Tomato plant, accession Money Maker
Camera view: tilt-top (135 deg); turntable rotation: 240 degrees
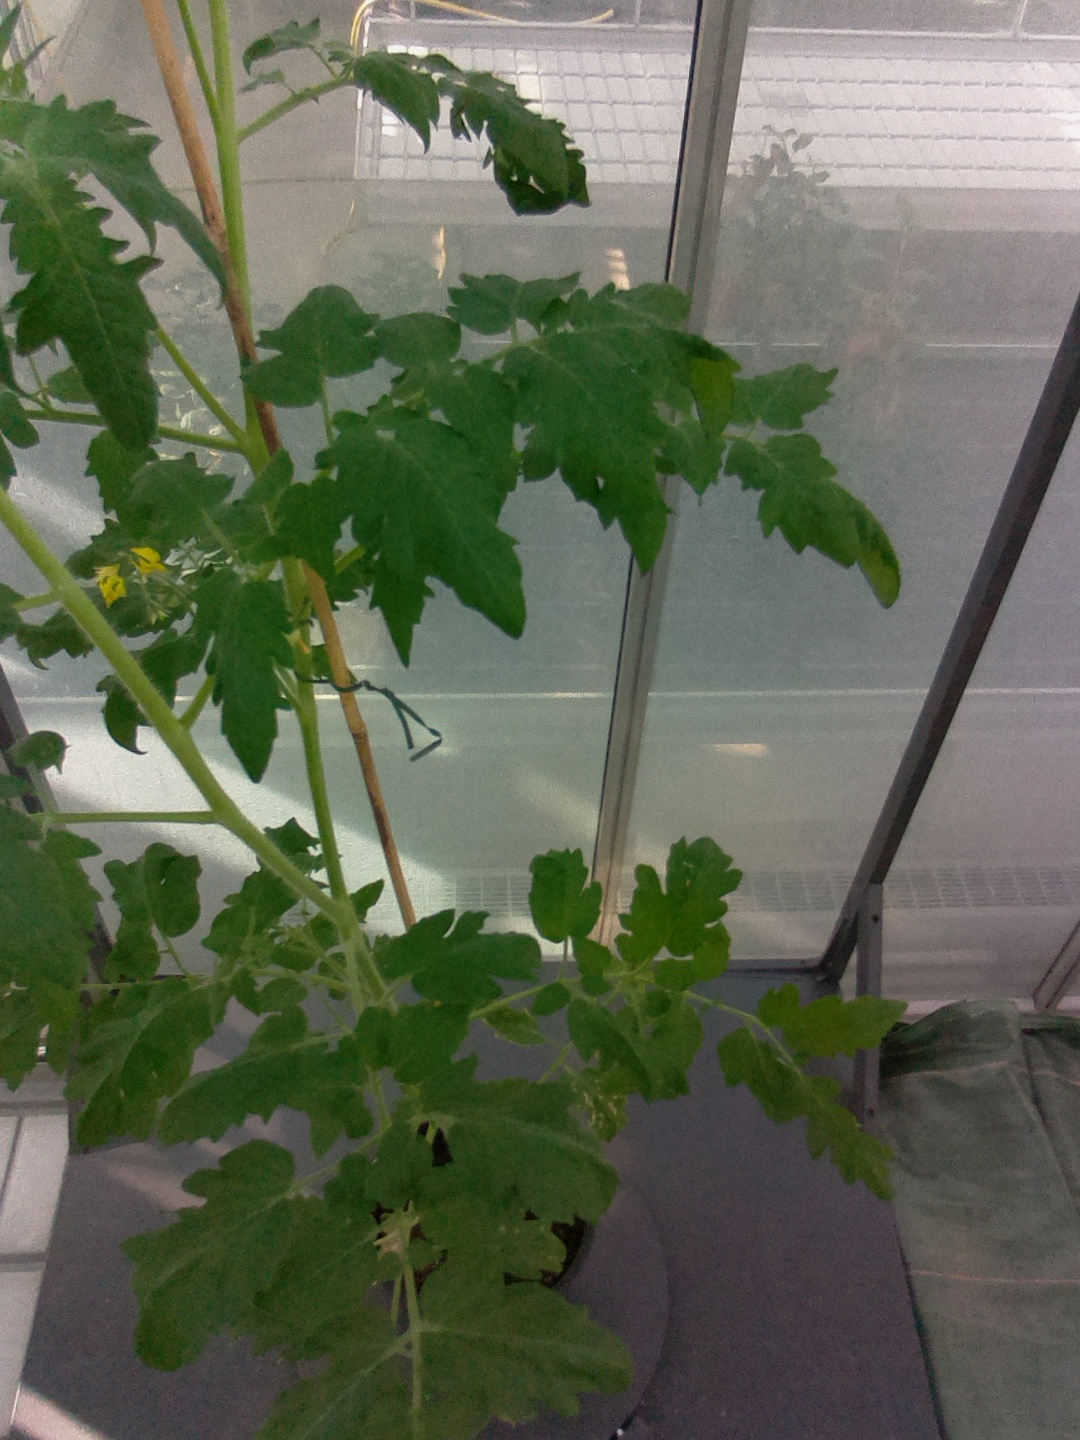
BBCH growth stage 70: Fruits at the main stem or branches visibles